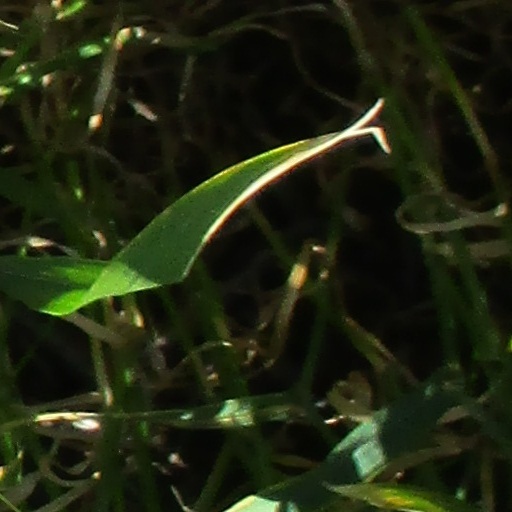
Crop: wheat